The Adventure of Black Peter

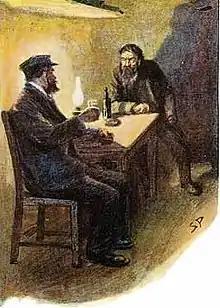
Patrick Cairns and Peter Carey, 1904 illustration by Sidney Paget

"The Adventure of Black Peter" is a Sherlock Holmes story by Arthur Conan Doyle. This tale is in the collection "The Return of Sherlock Holmes". It was originally published in "Collier's" (US) in February 1904 and in "The Strand Magazine" (UK) in March 1904.